Poland

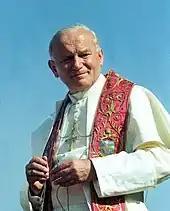
John Paul II, born Karol Wojtyła, held the papacy between 1978 and 2005 and was the first Pole to become Pope.

Law enforcement in Poland is performed by several agencies which are subordinate to the Ministry of Interior and Administration – the State Police ("Policja"), assigned to investigate crimes or transgression; the Municipal City Guard, which maintains public order; and several specialised agencies, such as the Polish Border Guard. Private security firms are also common, although they possess no legal authority to arrest or detain a suspect. Municipal guards are primarily headed by provincial, regional or city councils; individual guards are not permitted to carry firearms unless instructed by the superior commanding officer. Security service personnel conduct regular patrols in both large urban areas or smaller suburban localities.